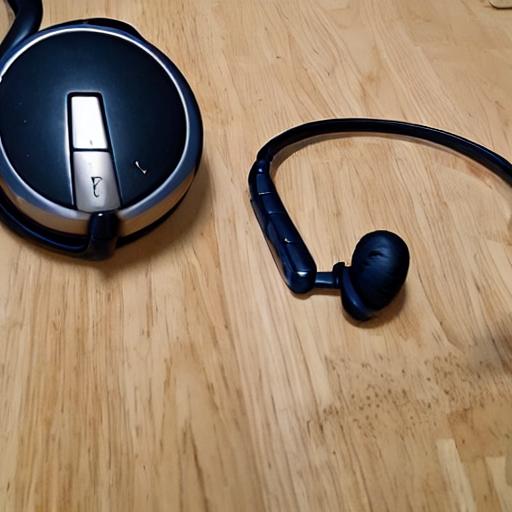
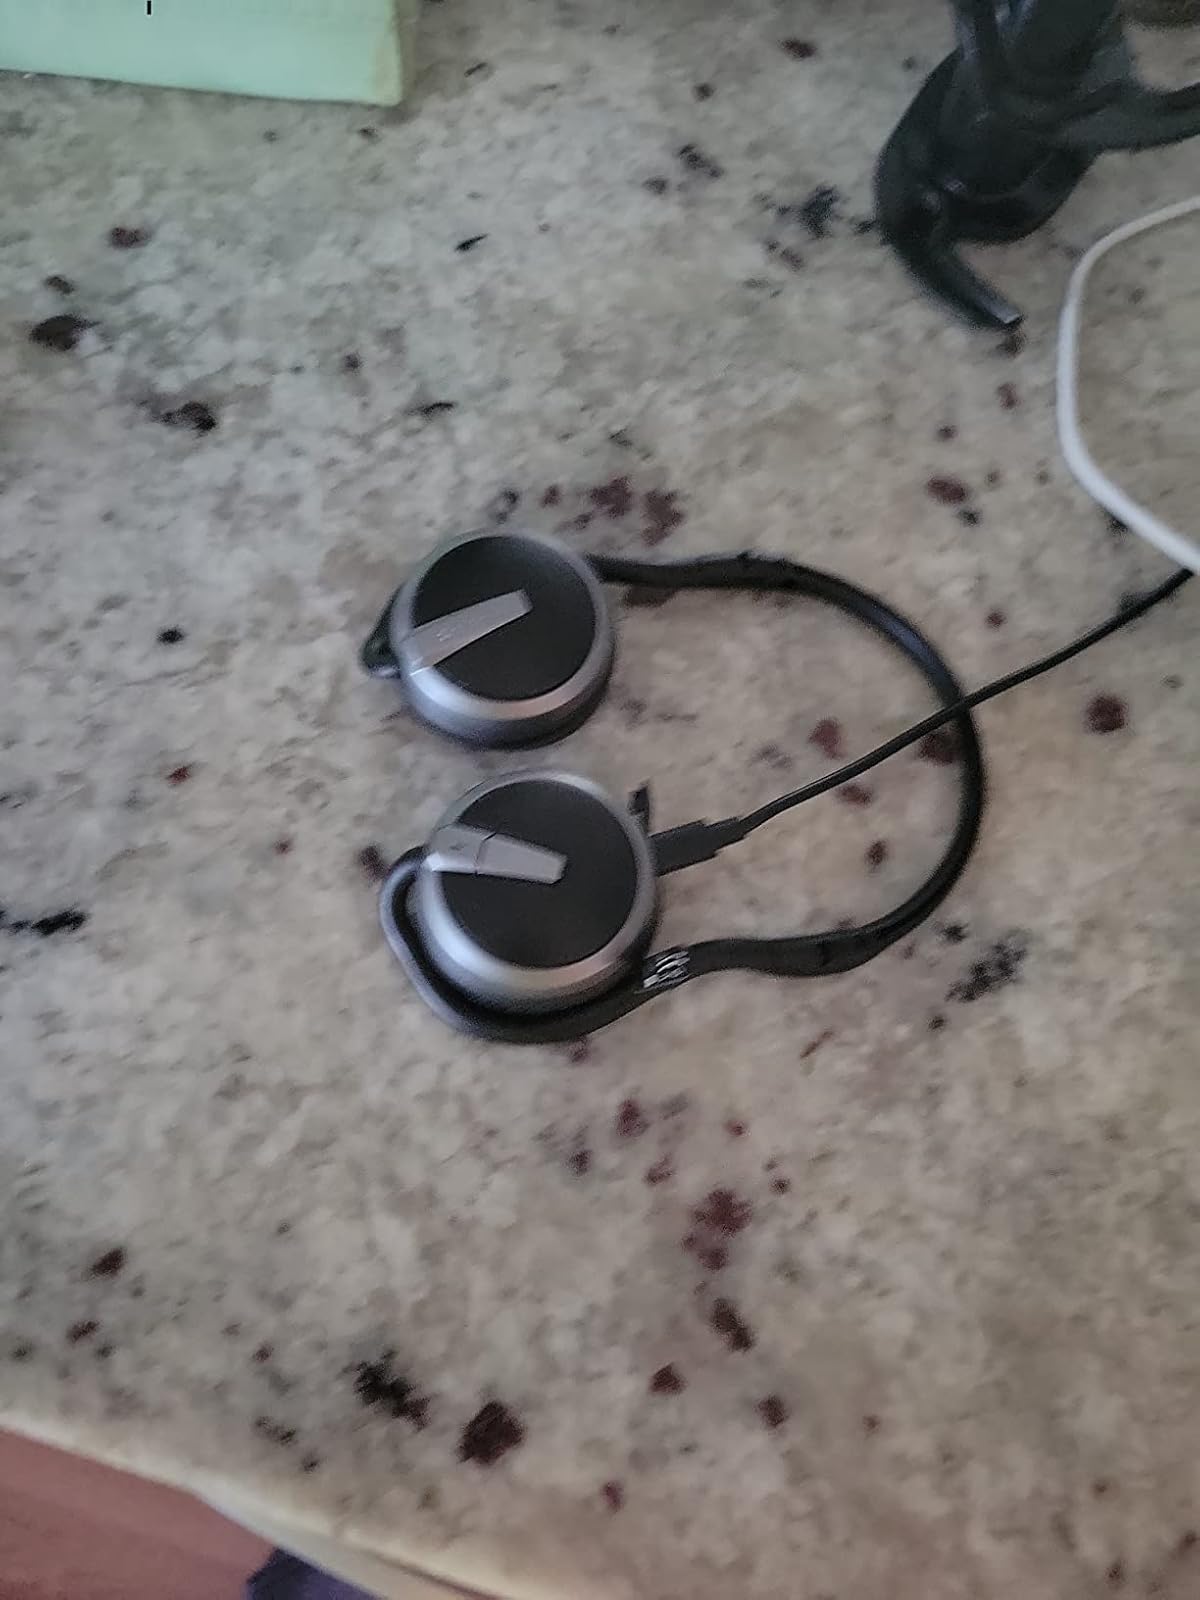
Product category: headphones
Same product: no